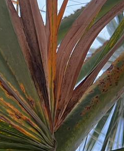
Label: Manganese Deficiency